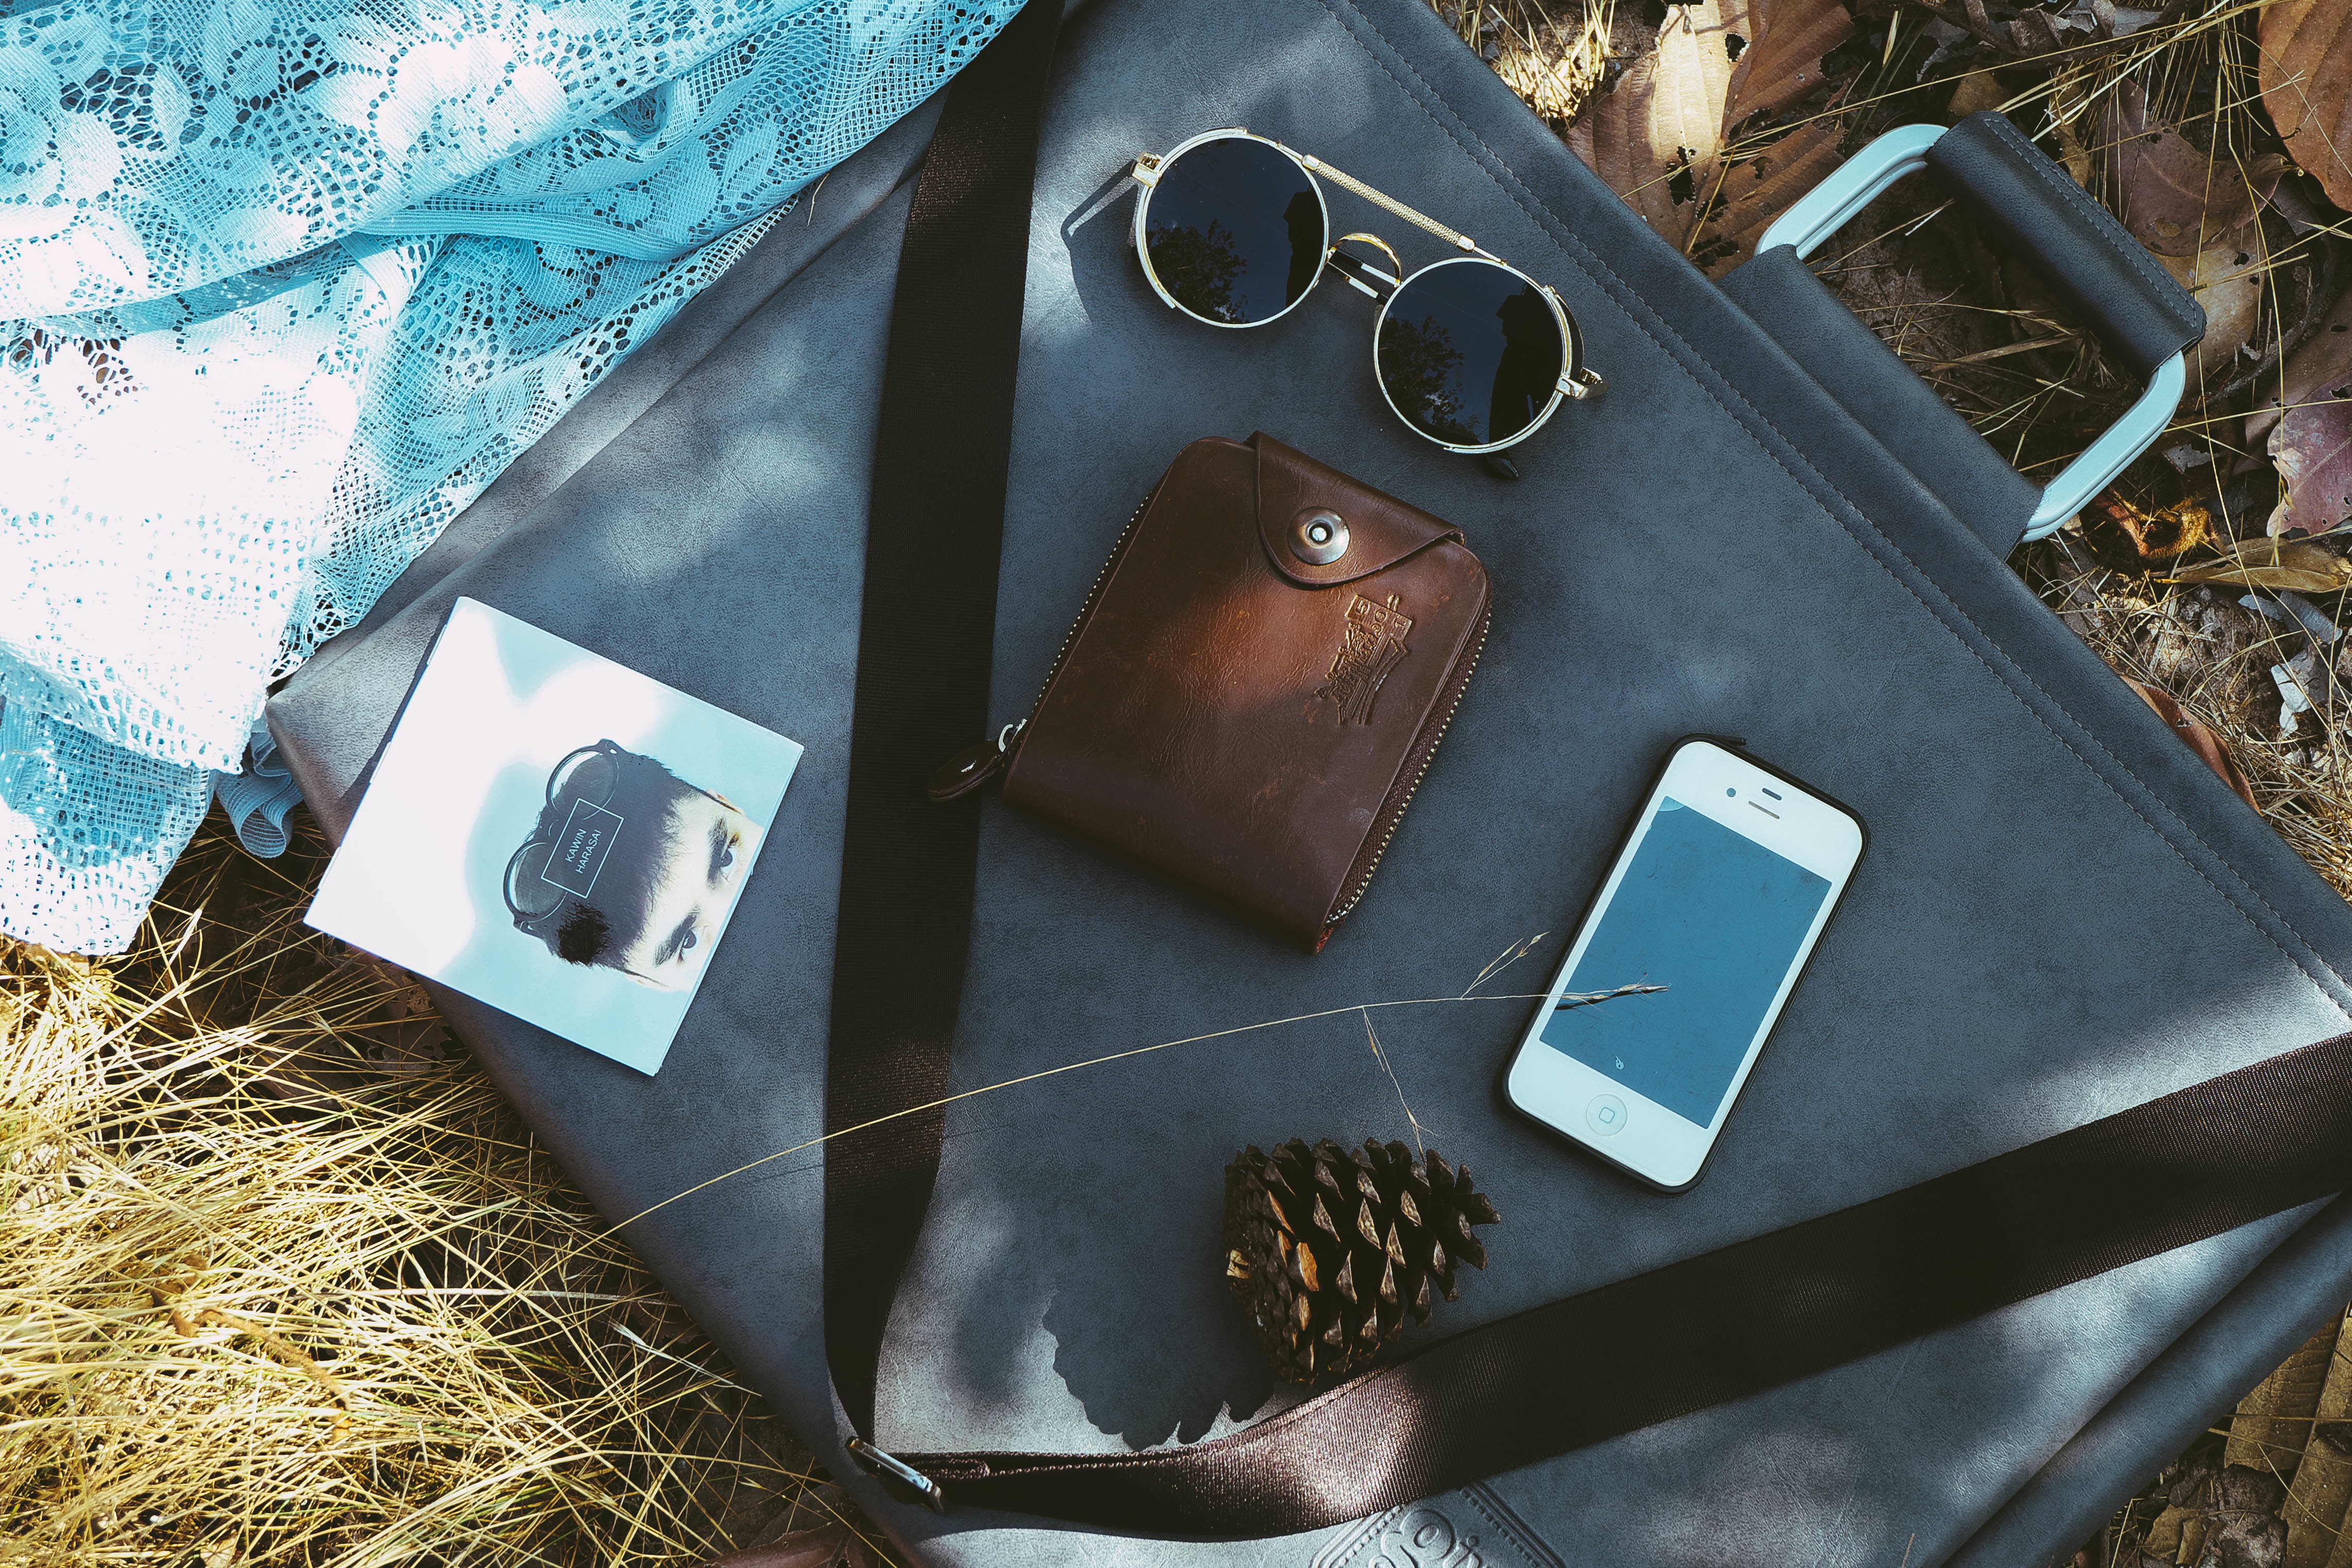
blue, art, image, screenshot